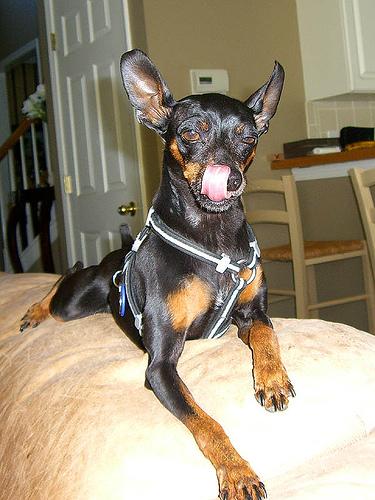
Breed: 561-n000127-miniature_pinscher